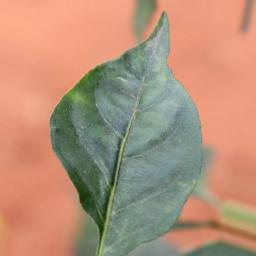
Label: healthy